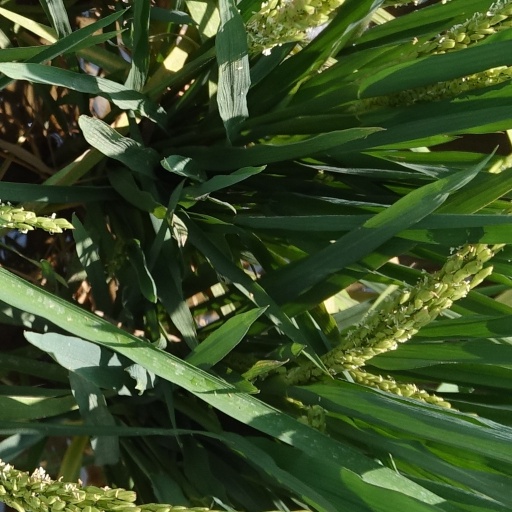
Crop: rice